Viva el Príncipe

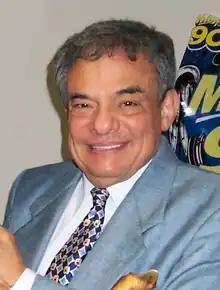
"Viva el Príncipe" is a tribute album to José José (pictured), who was involved with the direction of the recording.

The project for "Viva el Príncipe" began in 2008 after Castro, who was one of the selected artists, interpreted one of José's songs during a tribute concert. José believed that it was the right time for Castro to record a cover album with his songs and recommended that he seek the help of Rafael Pérez-Botija and Chucho Ferrer, who were responsible for producing José's albums. Castro recalled growing up in the same neighborhood with José, who often invited him over for parties and studied with his children in the same college. When he heard José's song "La Navel del Olvideo" for first time, Castro said: "I promised to be a singer someday and to sing ballads. José José is my musical father and biggest inspiration". Castro expressed hope that the album would allow José's songs to be heard by a newer generation. The album was officially revealed by Castro alongside José after his concert in Argentina. The title of the recording is a reference to José's honorary title "The Prince of Song" ("El Príncipe de la Canción").